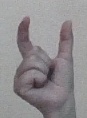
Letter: nun